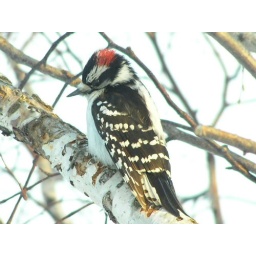
A cute male downy woodpecker sitting in the birch tree